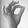
ASL letter: F